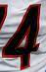
Number: 4